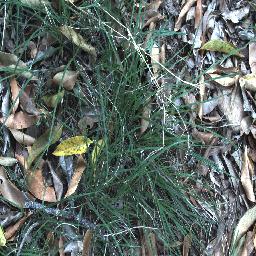
Label: negative